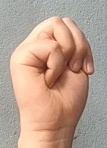
ASL sign: M